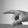
ASL letter: P